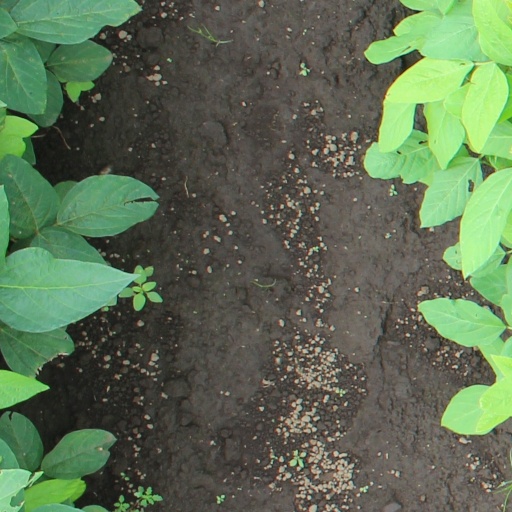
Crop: soybean